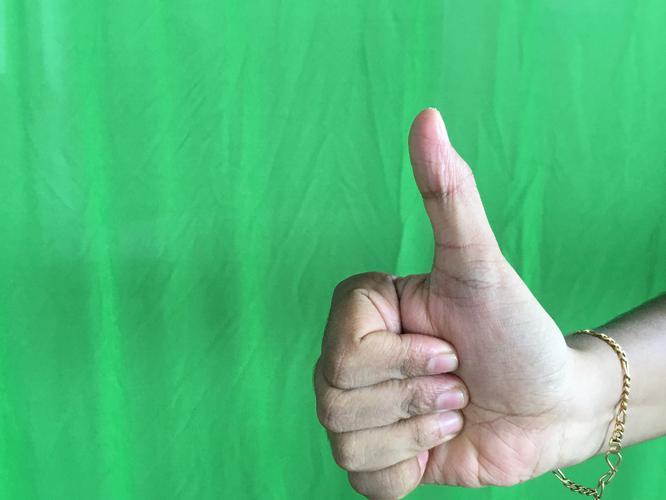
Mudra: Sikharam
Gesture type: single_hand